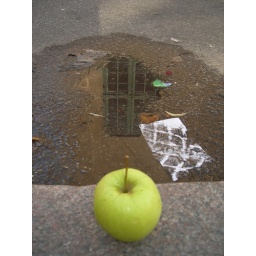
There is a window in the water